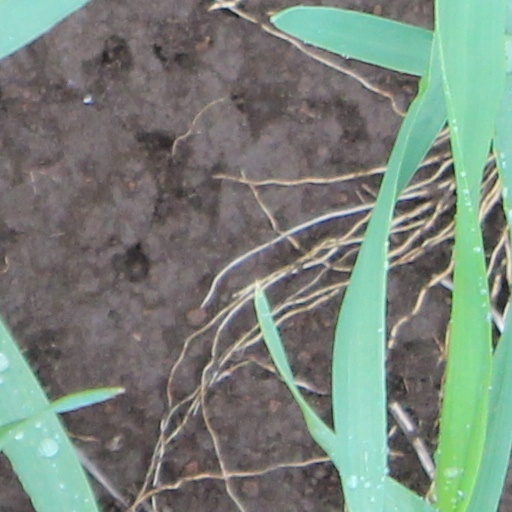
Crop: wheat